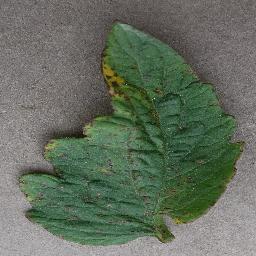
Label: Tomato___Bacterial_spot